Denzel Hall

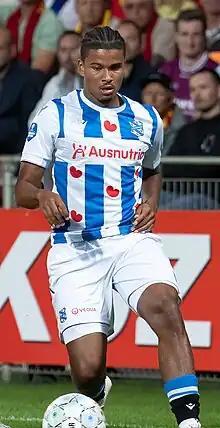
Hall in 2023

Denzel Hall (born 22 May 2001) is a Dutch professional footballer who plays as a right back for club Rotherham United.